Frederick Hobbes Allen

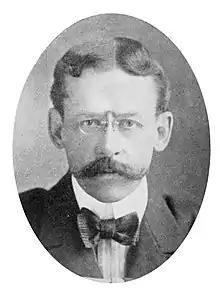

Frederick Hobbes Allen (May 30, 1858 – December 3, 1937) was an American international lawyer and naval aviator during World War I who was prominent in New York Society during the Gilded Age.